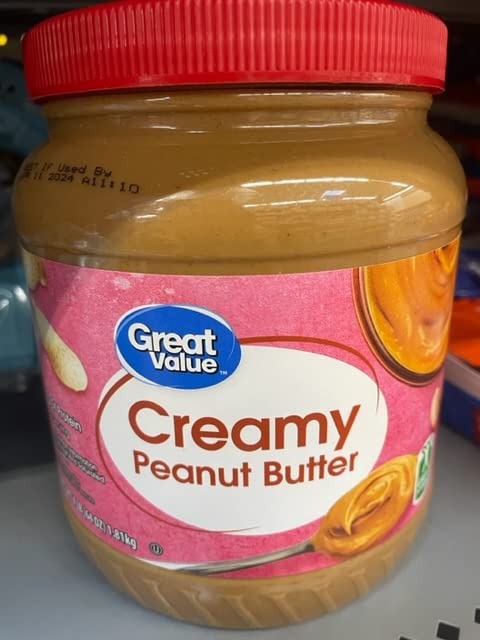
Item Name: Great Value Creamy Peanut Butter 4 LB
Value: 64.0
Unit: Fl Oz

Price: 6.78